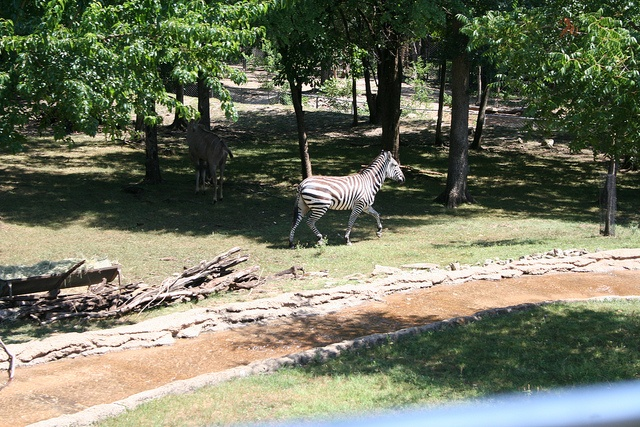
A zebra walking in grass beneath trees by water.
A zebra is running toward a shady area under the trees.
A zebra is walking through the grass in an enclosure.
A zebra walking near a shady group of trees.
A zebra running along the edge of a pond under some trees.